Shinmachi Street

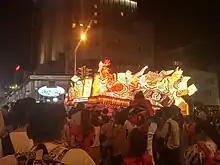
The Aomori Nebuta Matsuri on Shinmachi Street

Shinmachi Street runs west-east from the eastern side of Aomori Station to Yanagimachi-dōri. The street is designated as Aomori Prefecture Route 16 along with the part of Yanagimachi-dōri between it and Japan National Route 4.